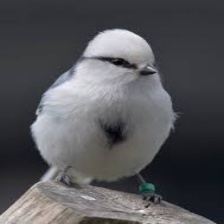
Species: AZURE TIT
Scientific name: CYANISTES CYANUS